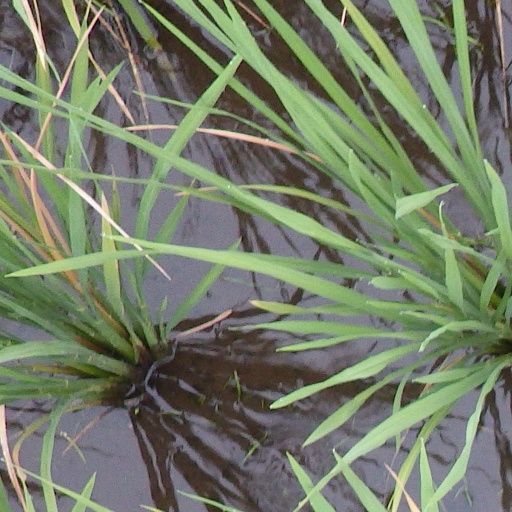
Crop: rice